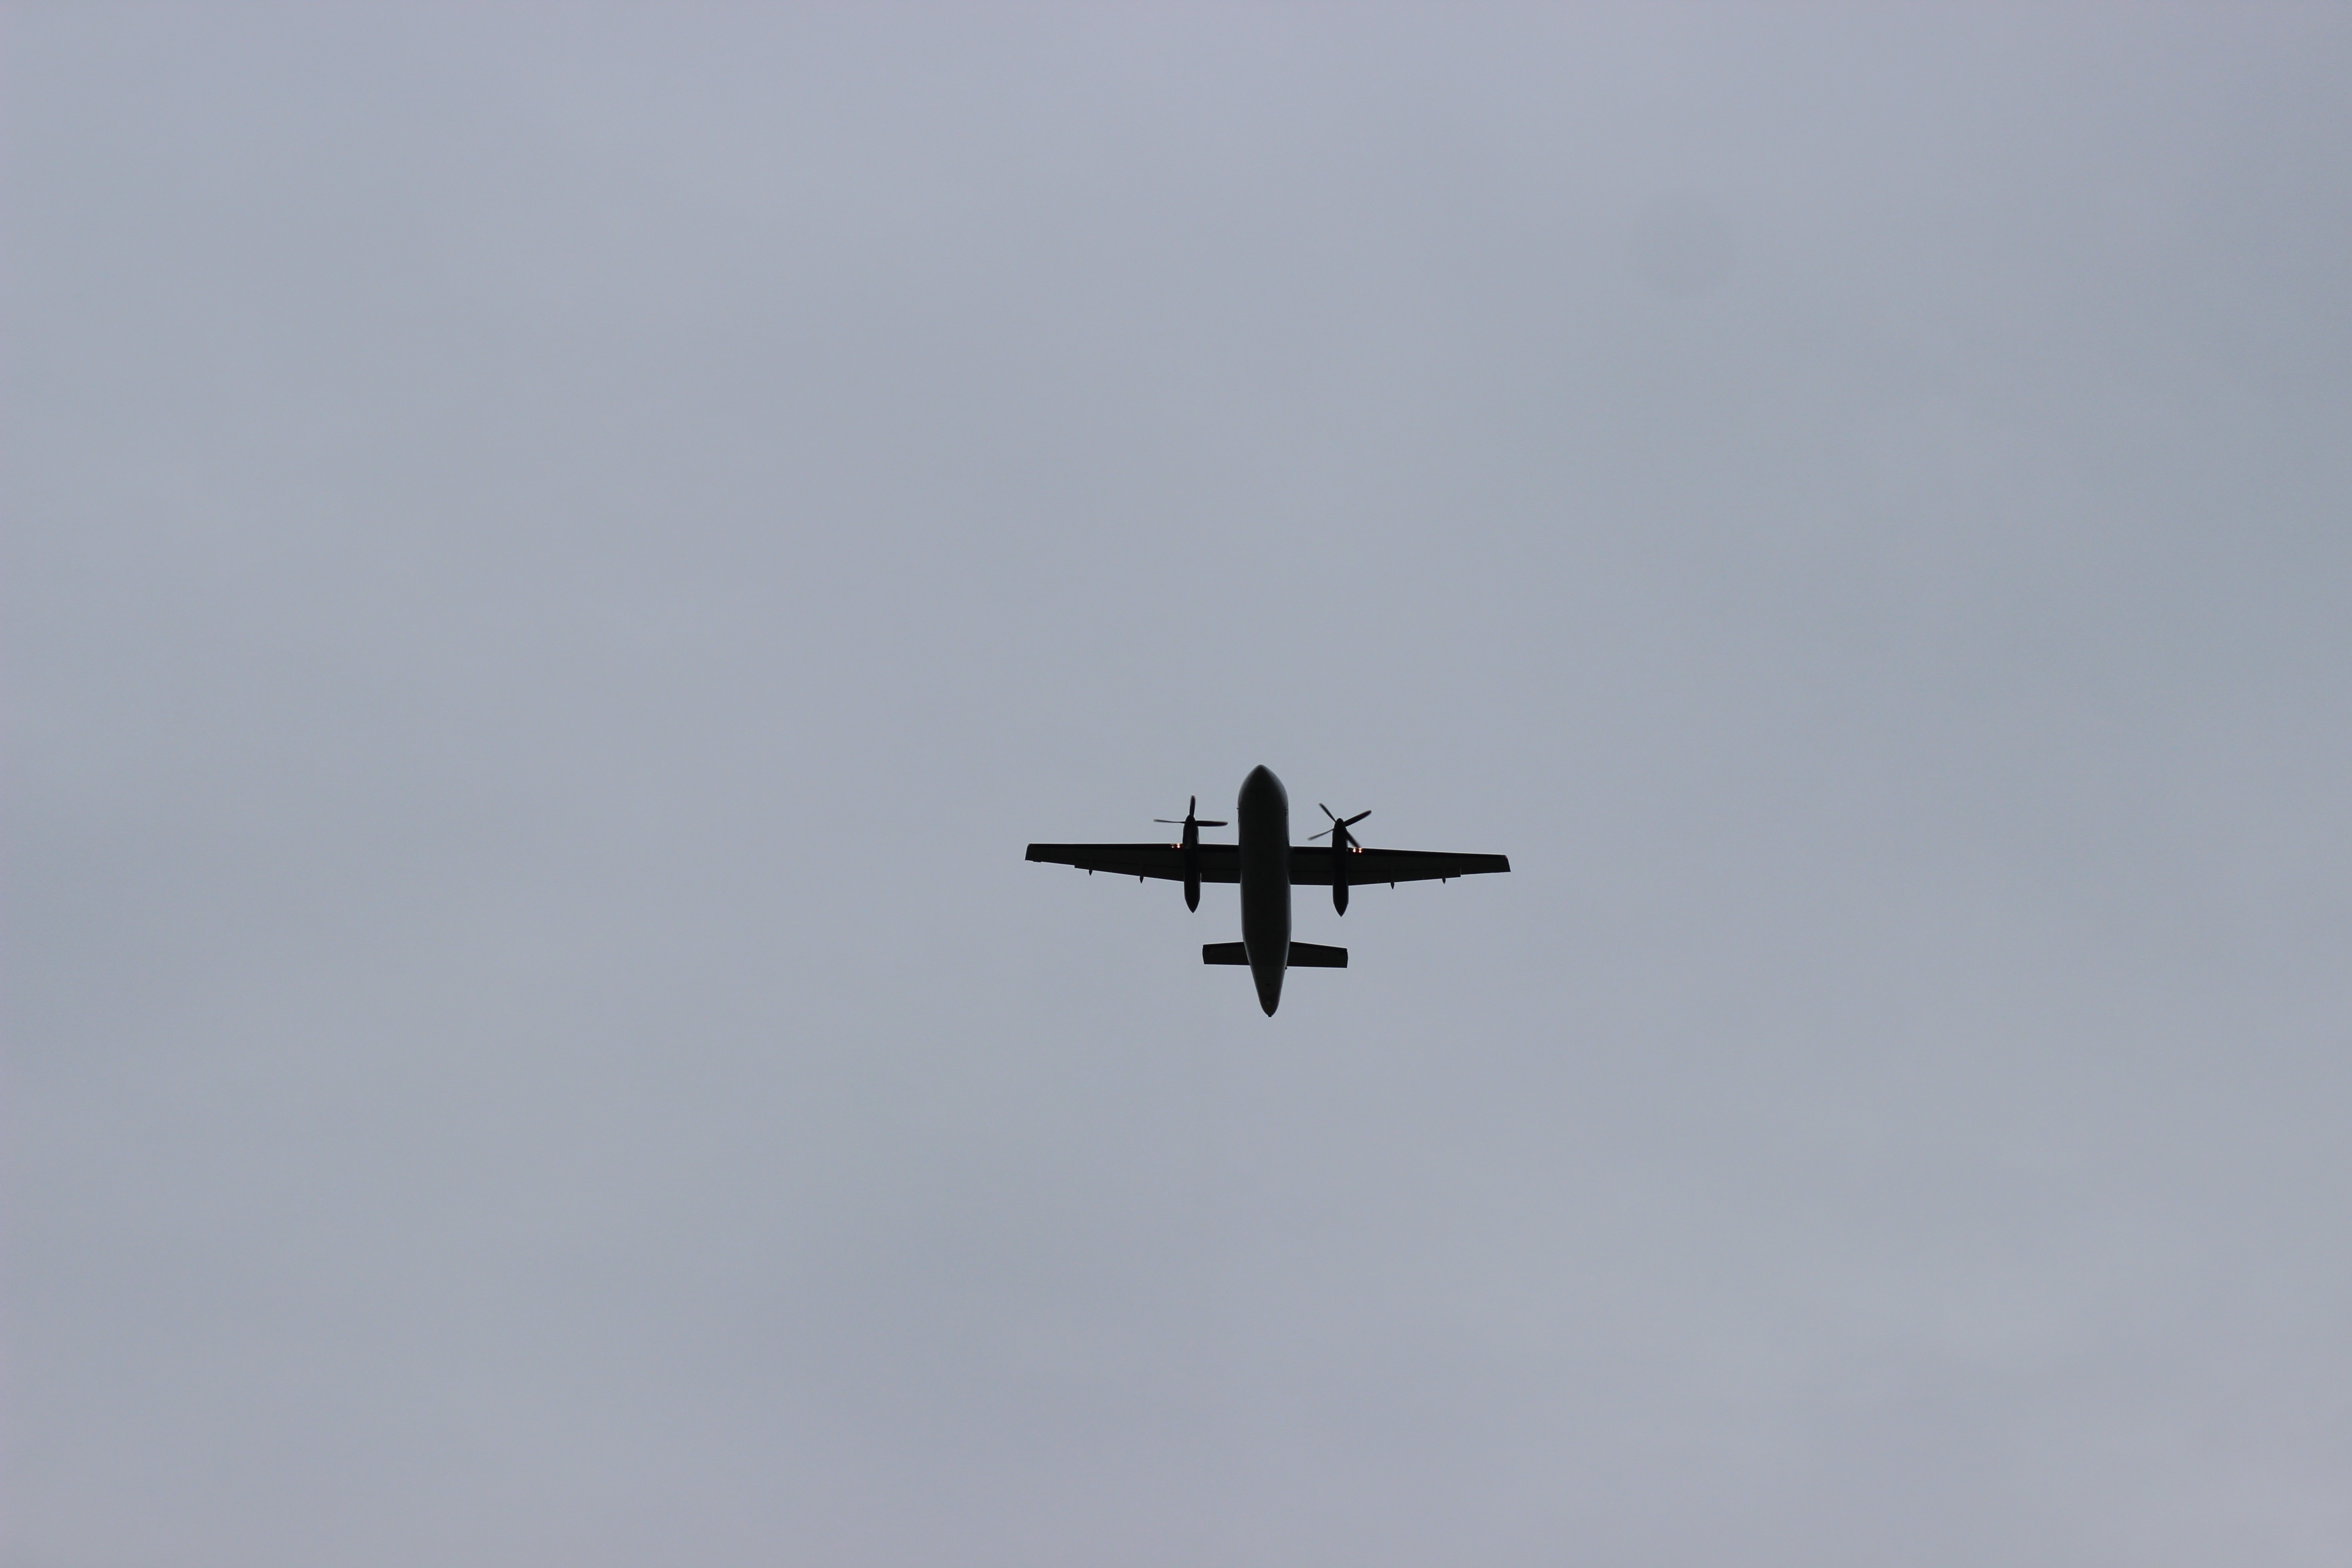
sky, air, airport, airplane, plane, aircraft, military, jet, transportation, army, vehicle, flight, helicopter, skill, pilot, event, navy, bomber, fighter, air show, air force, missile, atmosphere of earth